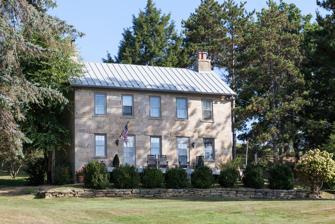
Building: A. W. Gribble Farm
Country: United States of America
Year built: 1842
Historic house in West Virginia, United States United States historic place A. W. Gribble Farm U.S. National Register of Historic Places The farm house in September, 2015 Show map of West Virginia Show map of the United States Location Loop Rd., near Pisgah, West Virginia Coordinates 39°37′35″N 79°46′03″W / 39.62634°N 79.7674°W / 39.62634; -79.7674 Area 4 acres (1.6 ha) Built 1842 Architectural style I-house NRHP reference No. 09001192 Added to NRHP December 30, 2009 A. W. Gribble Farm , also known as Deerwood Farm, is a historic house and farm located near Pisgah , Preston County, West Virginia . The house was built about 1842, and is a 2 + 1 ⁄ 2 -story, five-bay, side-gabled, I house .  It is built from square cut, regular coursed sandstone and measures 24 feet by 36 feet.  Also on the property are a two-story springhouse (c. 1842), pantry building (c. 1842), and barn (c. 1870). It was listed on the National Register of Historic Places in 2009. References